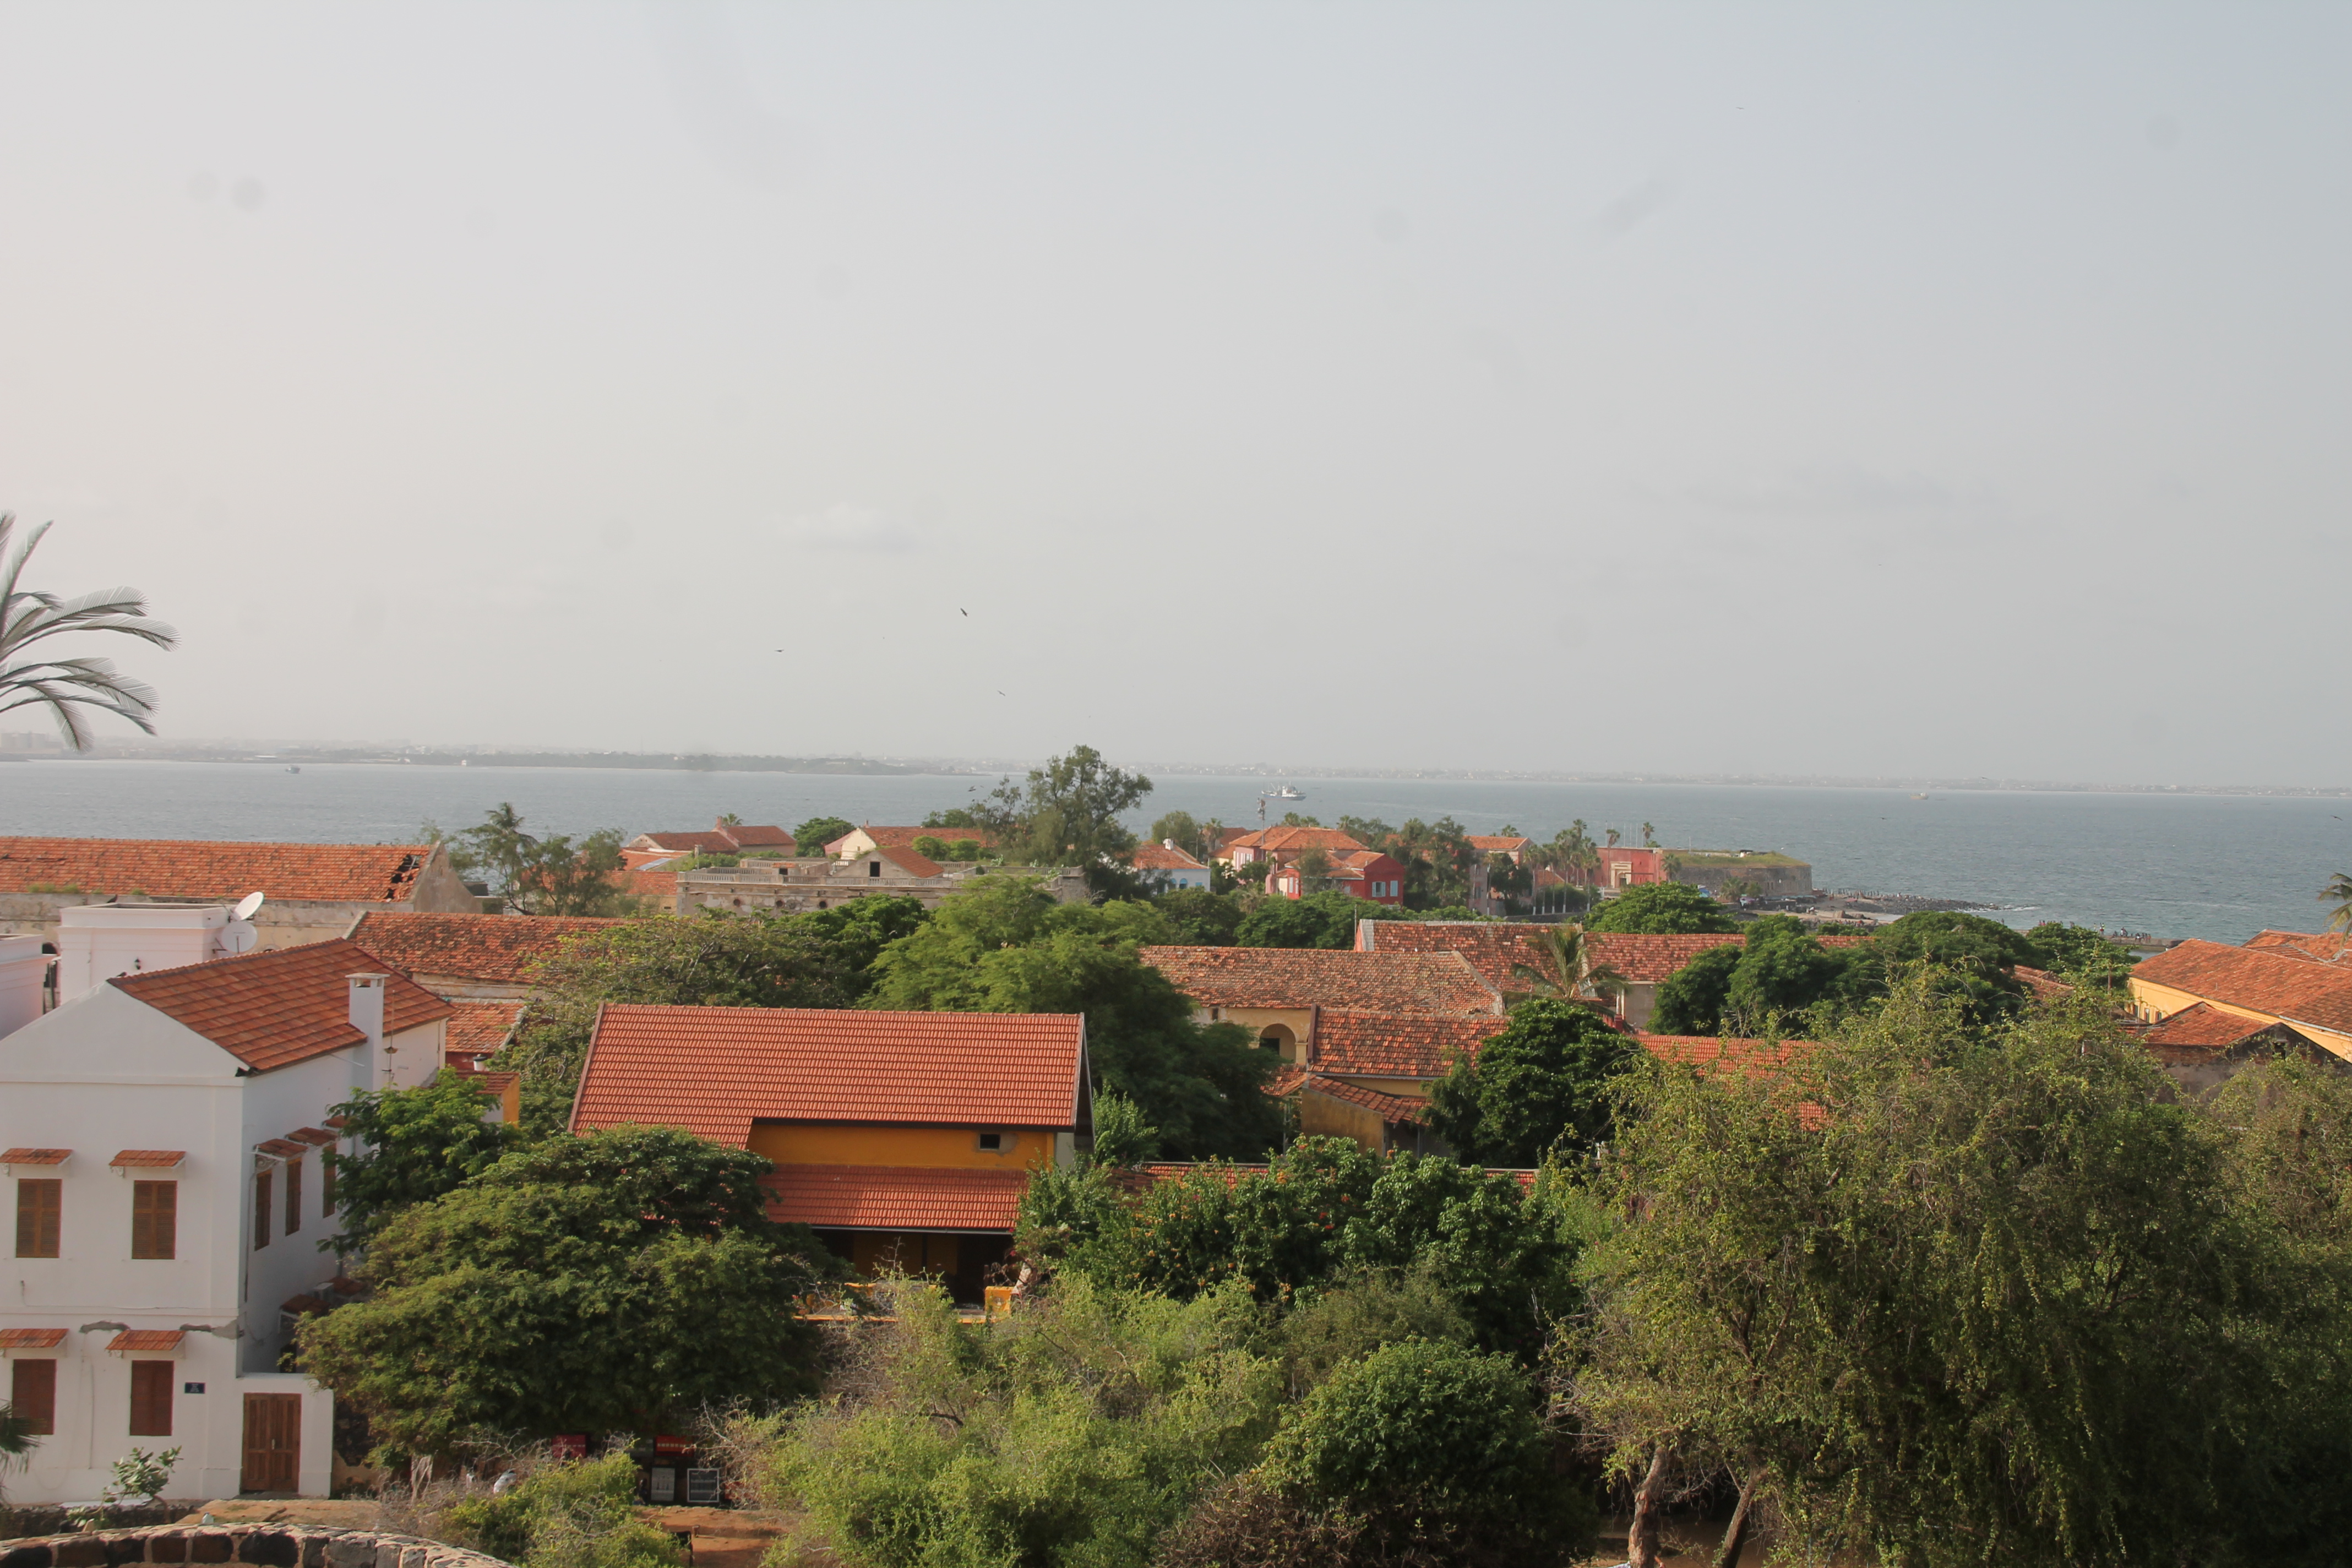
senegal, property, sky, tree, village, sea, real estate, residential area, house, horizon, city, land lot, coast, roof, landscape